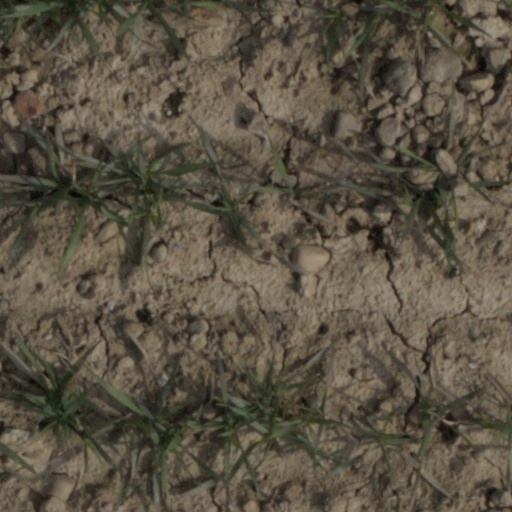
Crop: wheat